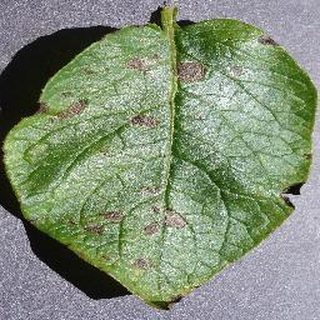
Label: potato_early_blight